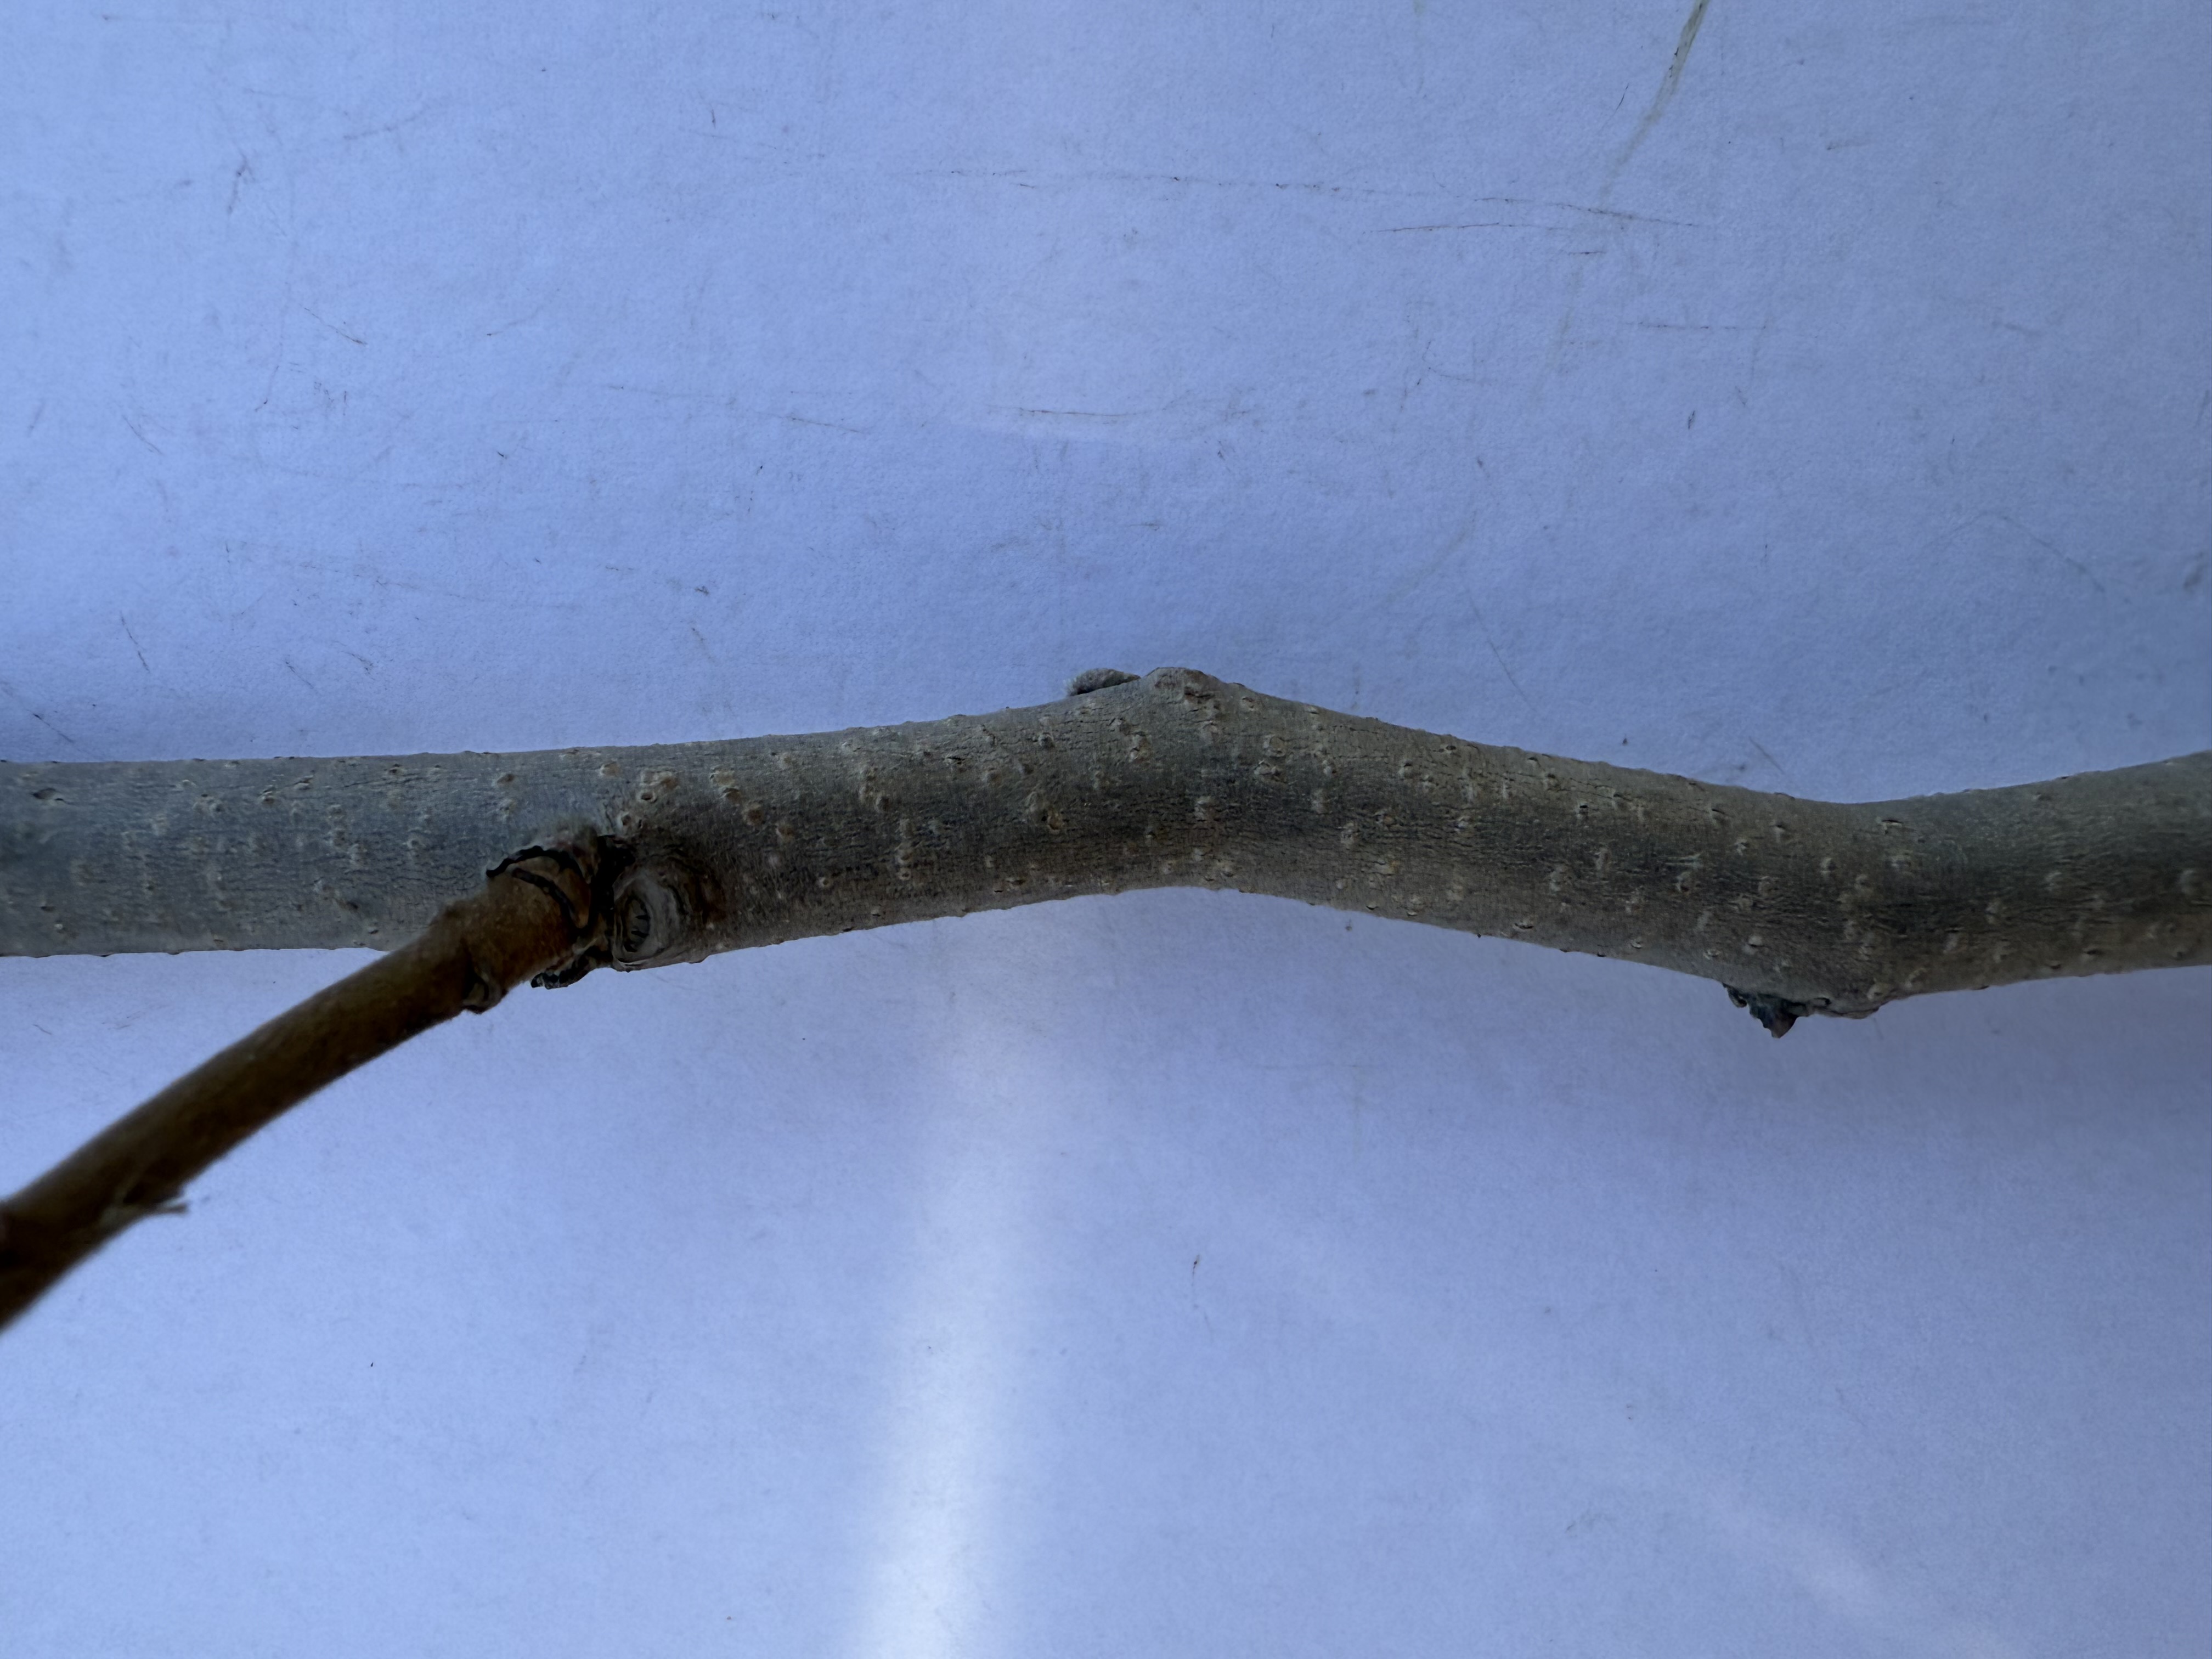
Variety: Chocolate Persimmon